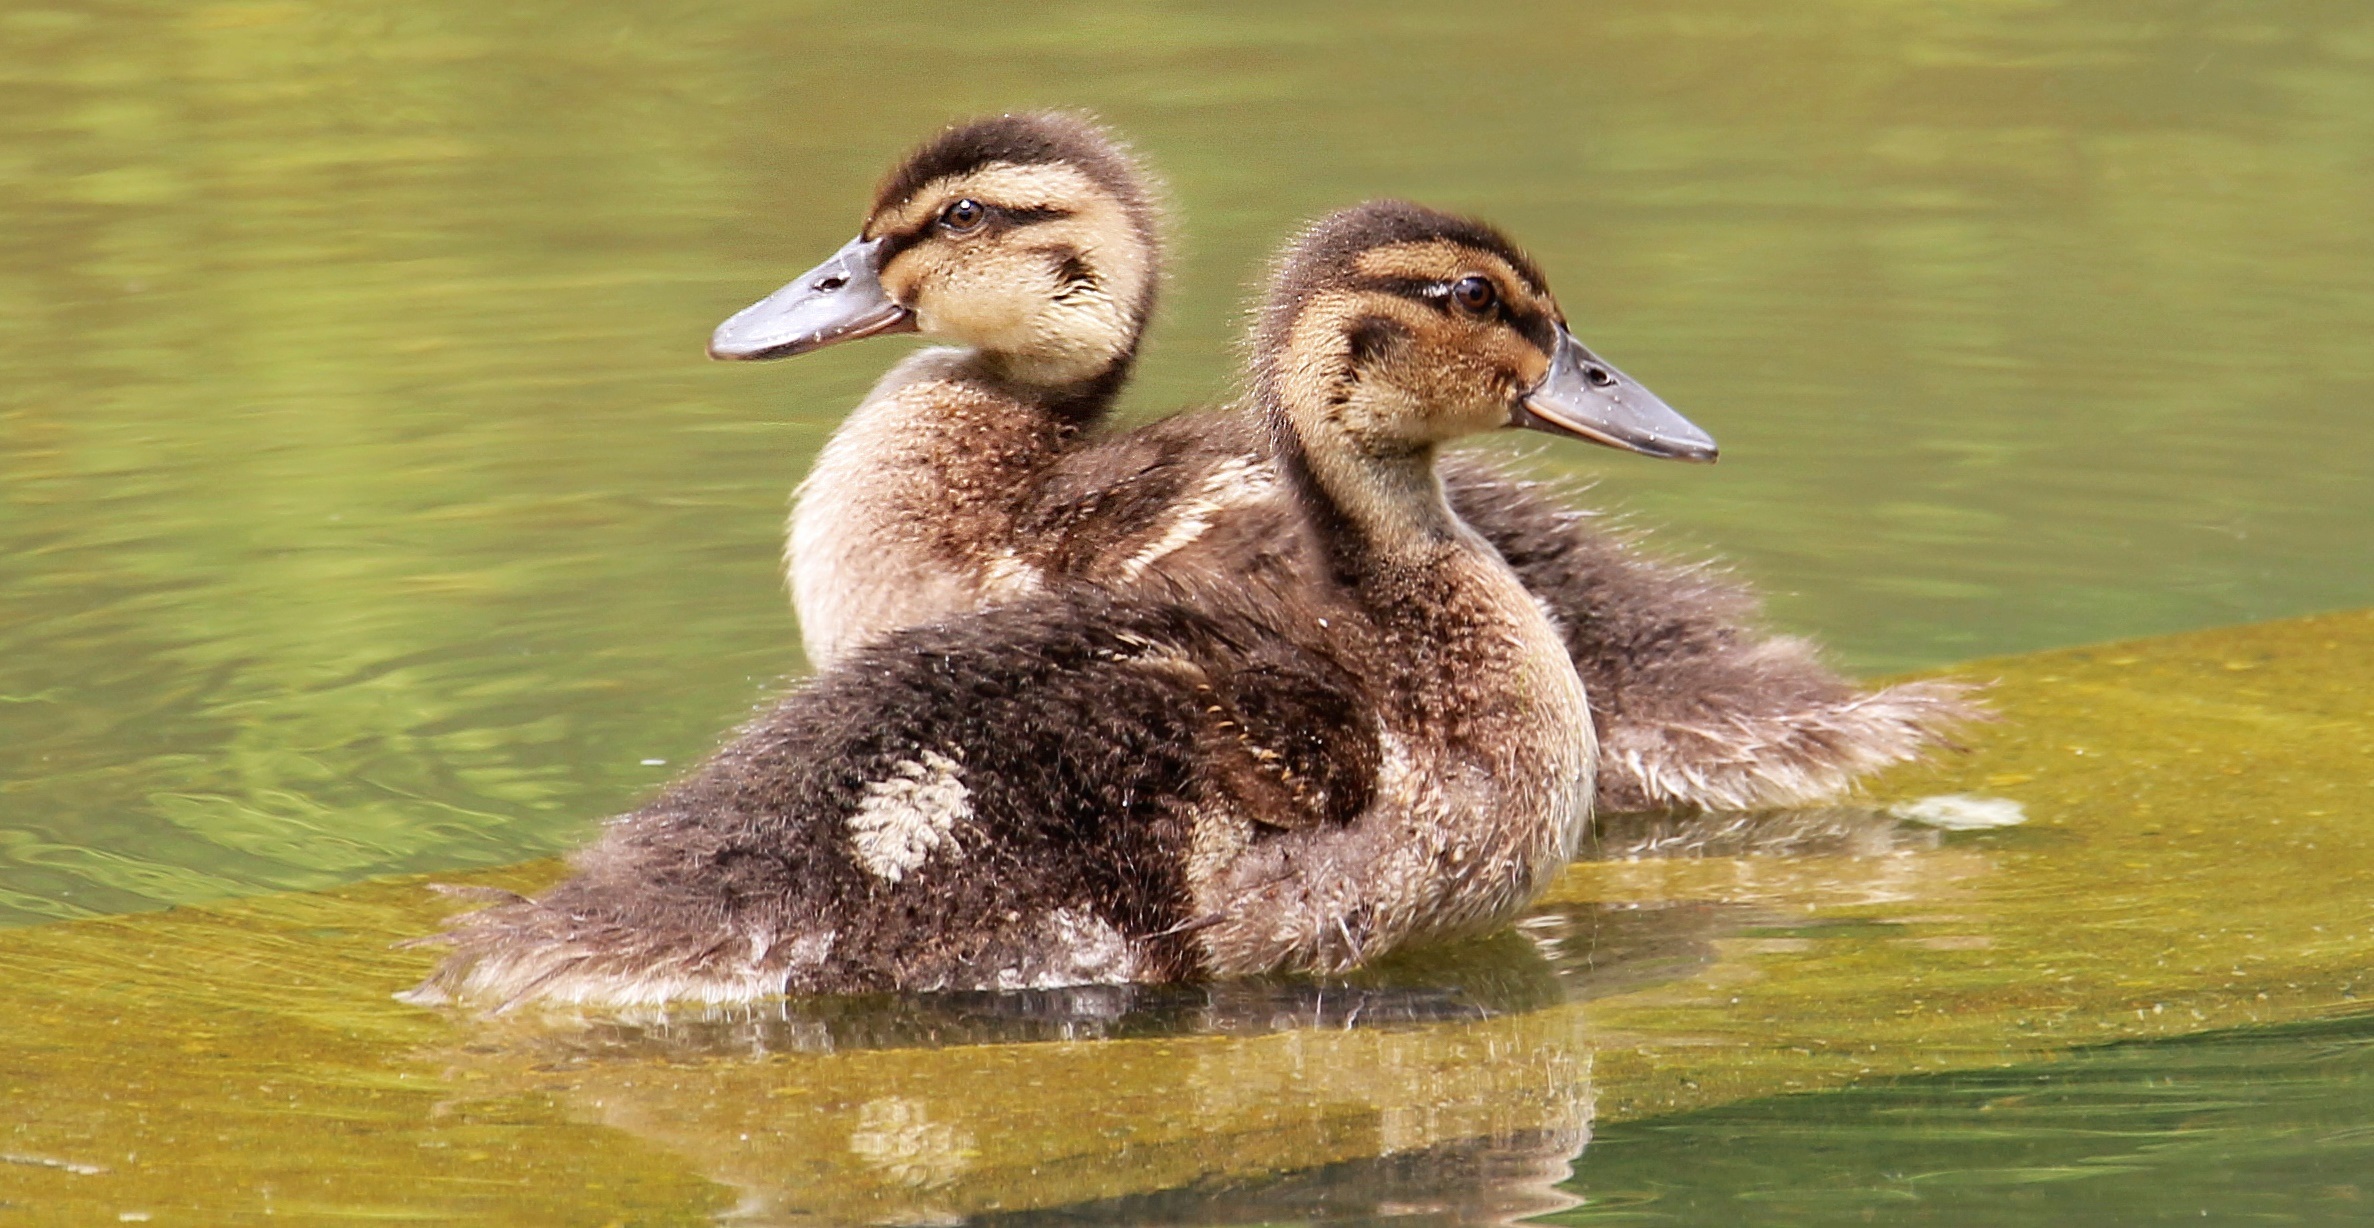
water, nature, bird, lake, animal, cute, summer, pond, wildlife, beak, small, feather, fauna, plumage, poultry, sit, duck, vertebrate, fountain, creature, beautiful, bill, waterfowl, waters, water bird, animal world, wildlife photography, spring dress, mallard, mergus, ducks young duckling, federtier, ducks geese and swans, seaduck